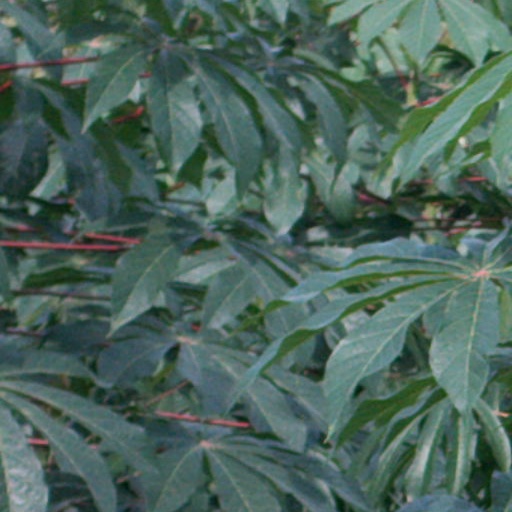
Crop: cassava